Oliver Goethe

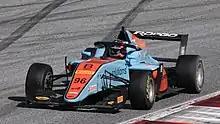
Goethe racing in the 2021 Formula Regional European Championship at the Red Bull Ring

Goethe progressed into the Formula Regional European Championship in 2021, partnering Franco Colapinto and fellow F4 graduate Kas Haverkort at MP Motorsport. He scored his first points in the second race of the first round at Imola, finishing ninth in race two. Goethe's only other points finish came at the second race at Zandvoort, where he ended up in tenth place, and he came 23rd in the overall standings, twelfth-highest of all rookies.